Antoine Vitré

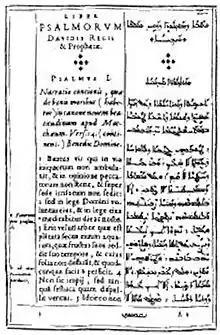
Latin-Syriac psalter by Gabriel Sionita, 1625, printed by Antoine Vitré with the fonts of François Savary de Brèves.

Antoine Vitré printed several works with Arabic font types, using the fonts developed by François Savary de Brèves. From 1625, Antoine Vitré used these types to print the "Paris Polyglot Bible" printed by Antoine Vitré and edited by Guy Michel Lejay in 1645, which embraces the first printed texts of the Syriac Old Testament edited by Gabriel Sionita, the Book of Ruth by Abraham Ecchellensis, also a Maronite, the Samaritan Pentateuch and a version by Jean Morin (Morinus).